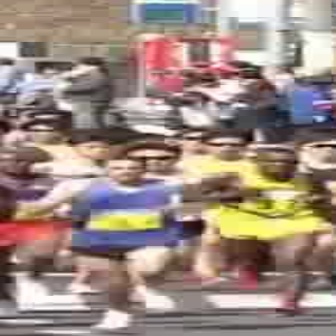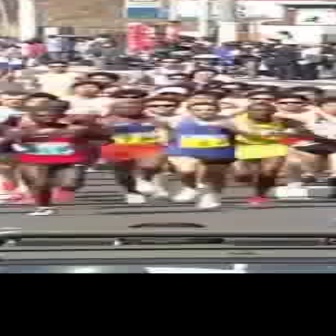
  Please identify the target specified by the bounding box [22,155,196,329] in the first image and locate it in the second image. Return the coordinates in [x_min,y_min,x_max,y_max] format.
Answer: [151,101,259,209]